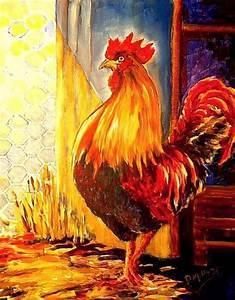
chicken